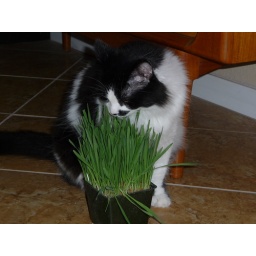
Boogie grass is the cat grass variety developed by Cal Poly students. Named after their cat, Boogie.